Propaganda in World War I

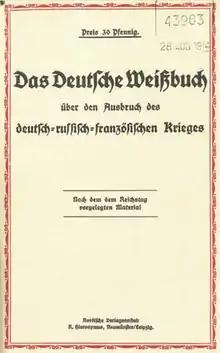
cover from United Kingdom National Archives

World War I was the first war in which mass media and propaganda played a significant role in keeping the people at home informed on what occurred at the battlefields. It was also the first war in which governments systematically produced propaganda as a way to target the public and alter their opinion.